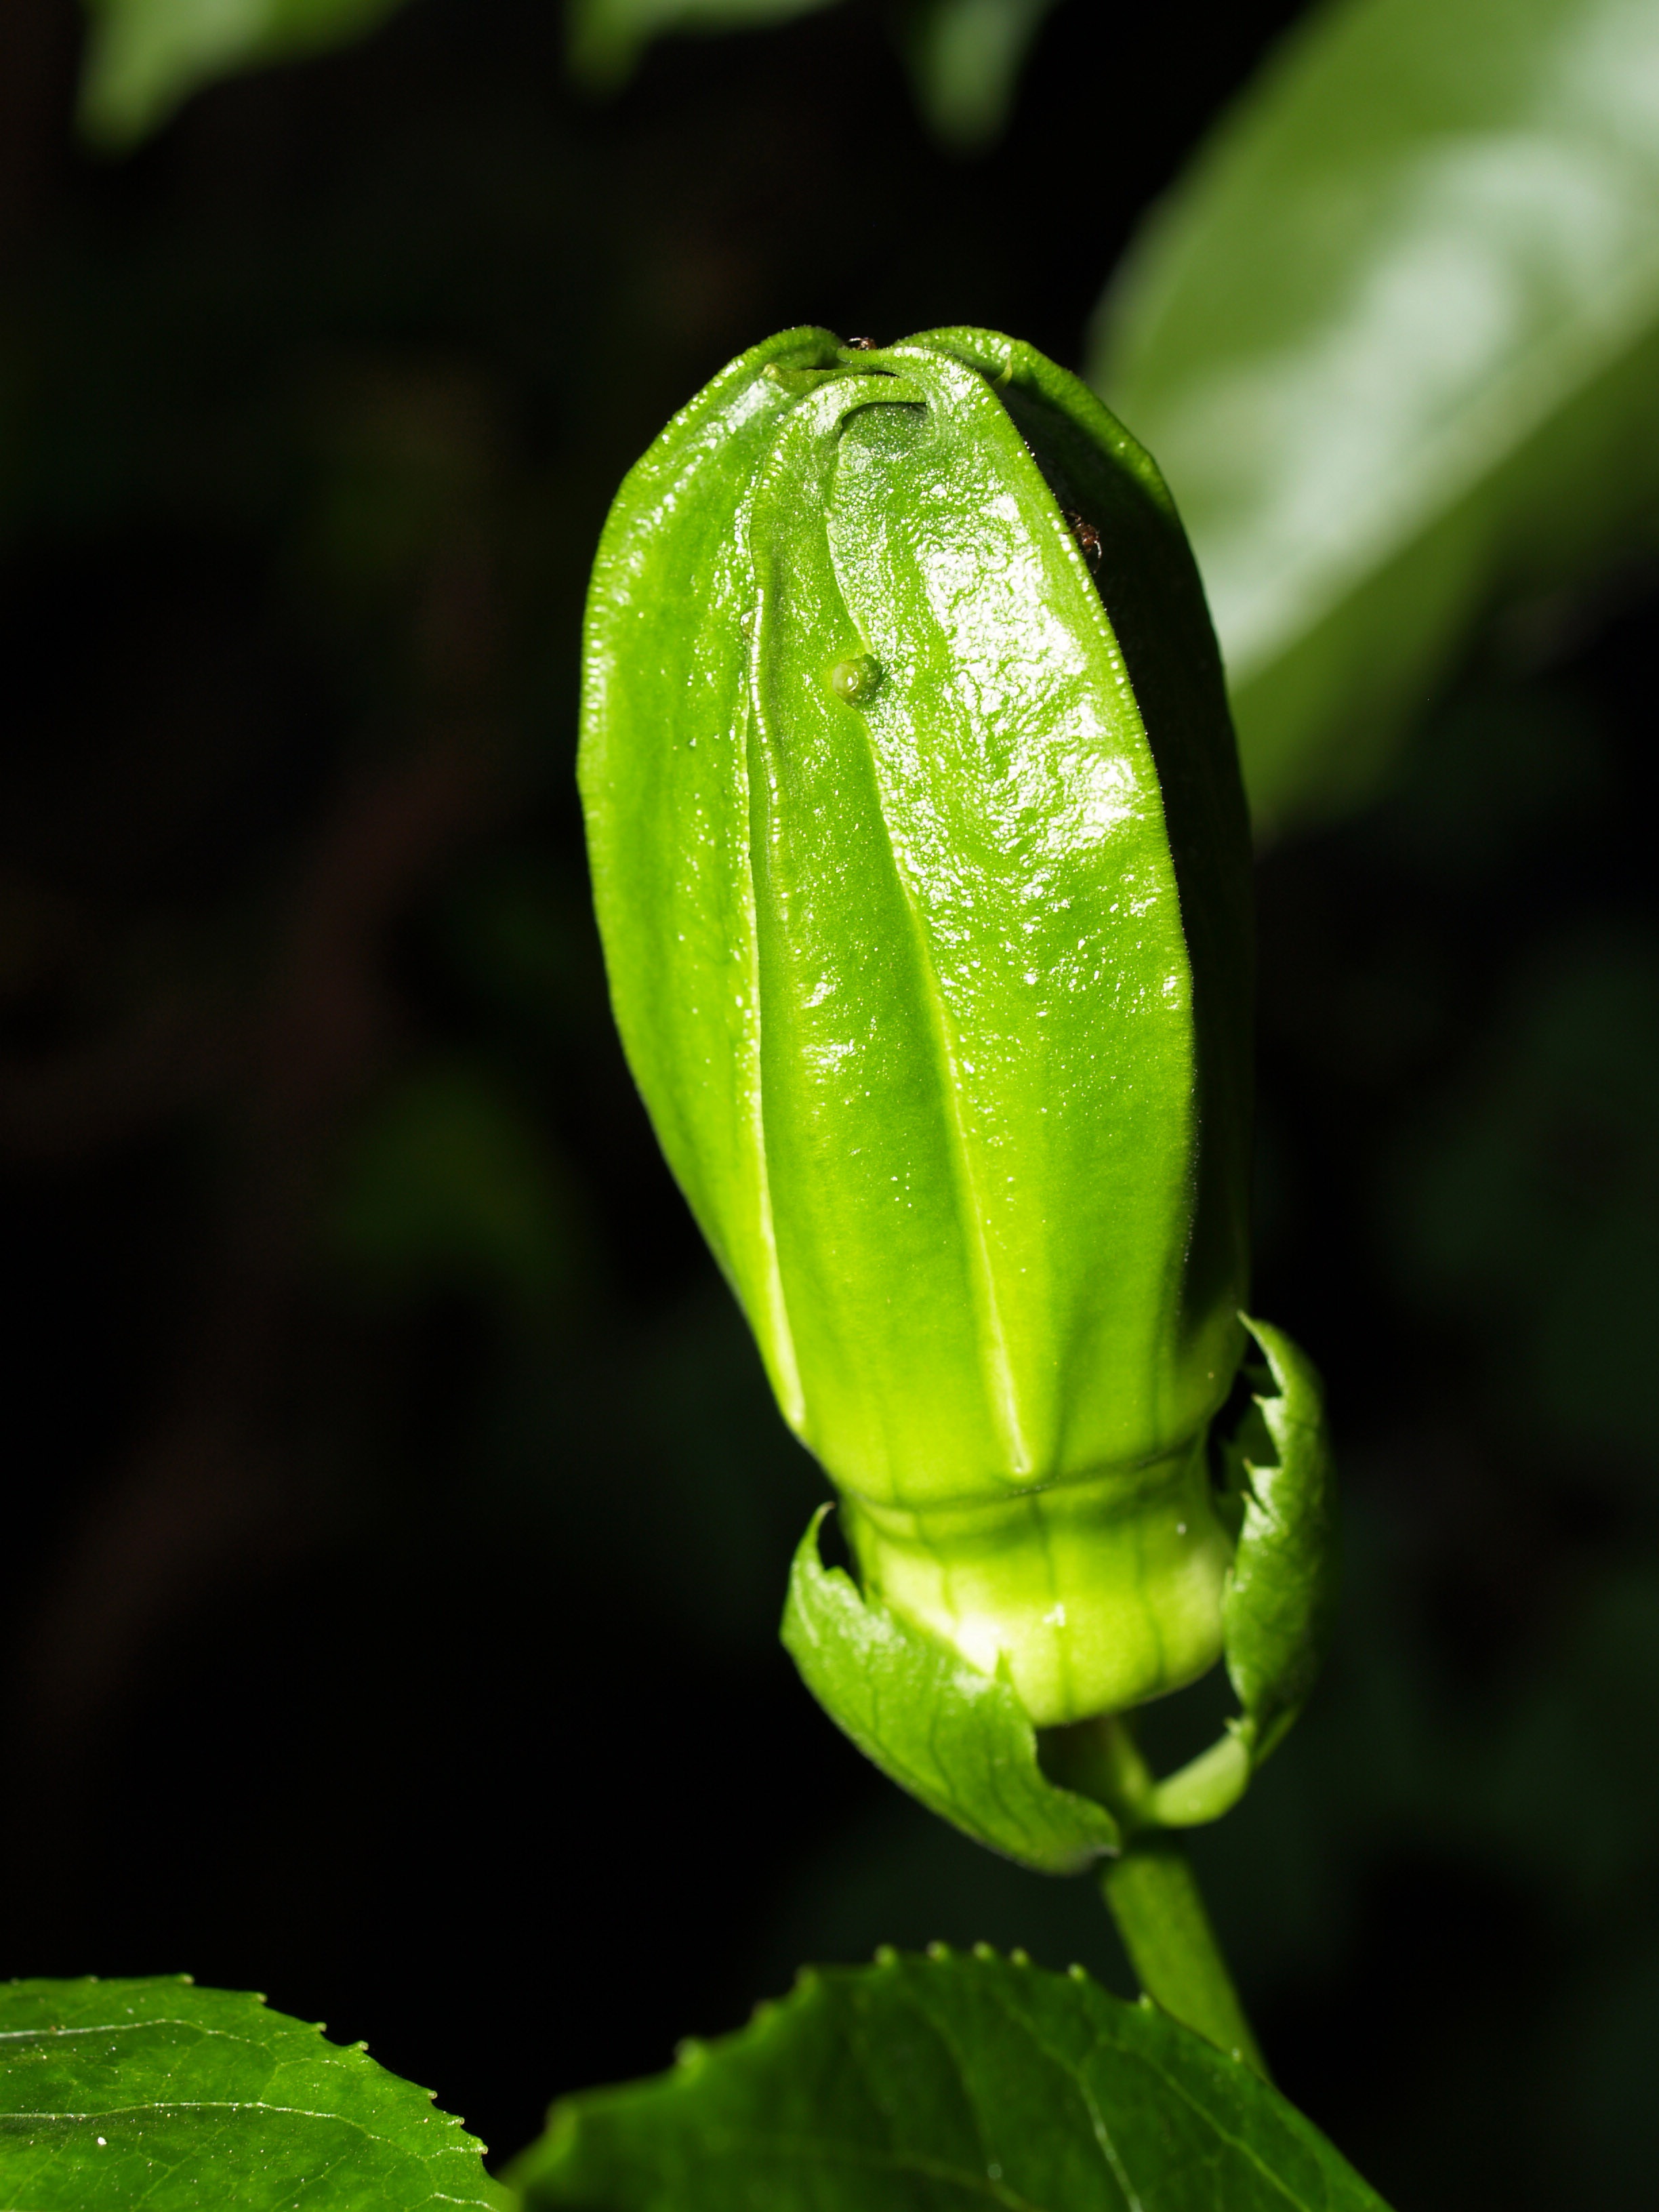
nature, forest, blossom, plant, vine, photography, fruit, leaf, flower, purple, petal, pollen, pollination, green, produce, tropical, insect, botany, yellow, garden, medicine, flora, health, fauna, invertebrate, close up, stamen, head, endangered, beauty, passion, creeper, bud, species, passiflora, eruption, macro photography, flowering plant, fragility, leaf beetle, thriving, plant stem, land plant